Dick LeBeau

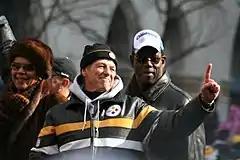
LeBeau (center) during Super Bowl XLIII parade in February 2009

Charles Richard LeBeau (born September 9, 1937) is an American former professional football player and coach in the National Football League (NFL) He was active at field level in the NFL for 59 consecutive seasons, 14 playing as a cornerback with the Detroit Lions and 45 as a coach. LeBeau spent the majority of his coaching career as a defensive assistant, most notably as the defensive coordinator of the Cincinnati Bengals and Pittsburgh Steelers. Described as an "innovator" and "defensive football genius", he is considered to be one of the greatest defensive coordinators of all time.